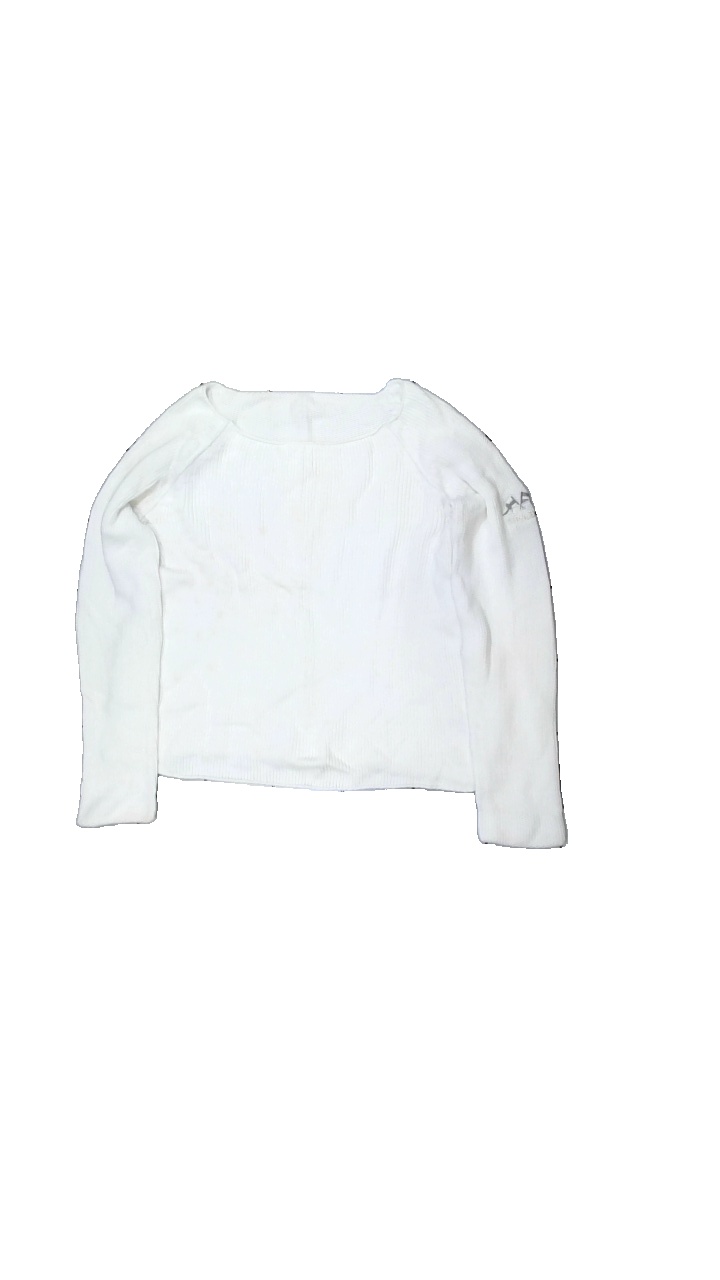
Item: Sweater (Ladies)
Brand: Missing
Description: virkad sweater
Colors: White
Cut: C-collar
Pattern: Logo print
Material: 100% bomull
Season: All
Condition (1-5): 4
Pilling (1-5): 5
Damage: svett fläckar
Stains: Major
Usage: Export
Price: <50